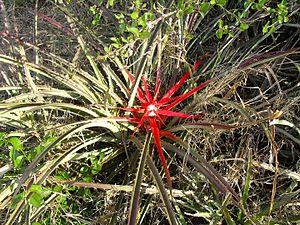
La province de Santa Fe est une province du Centre-Est de l'Argentine. Sa capitale est la ville de Santa Fe.
Bromelia hieronymi est une espèce de plantes tropicales de la famille des Bromeliaceae, originaire d'Amérique du Sud.
Le Paraná est un fleuve qui s'écoule des hauts plateaux brésiliens vers l'Argentine pour se jeter dans l'océan Atlantique. Avec ses affluents, il constitue le troisième réseau hydrographique du monde, après ceux de l'Amazone et du Congo.